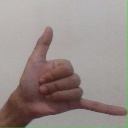
अक्षर: द